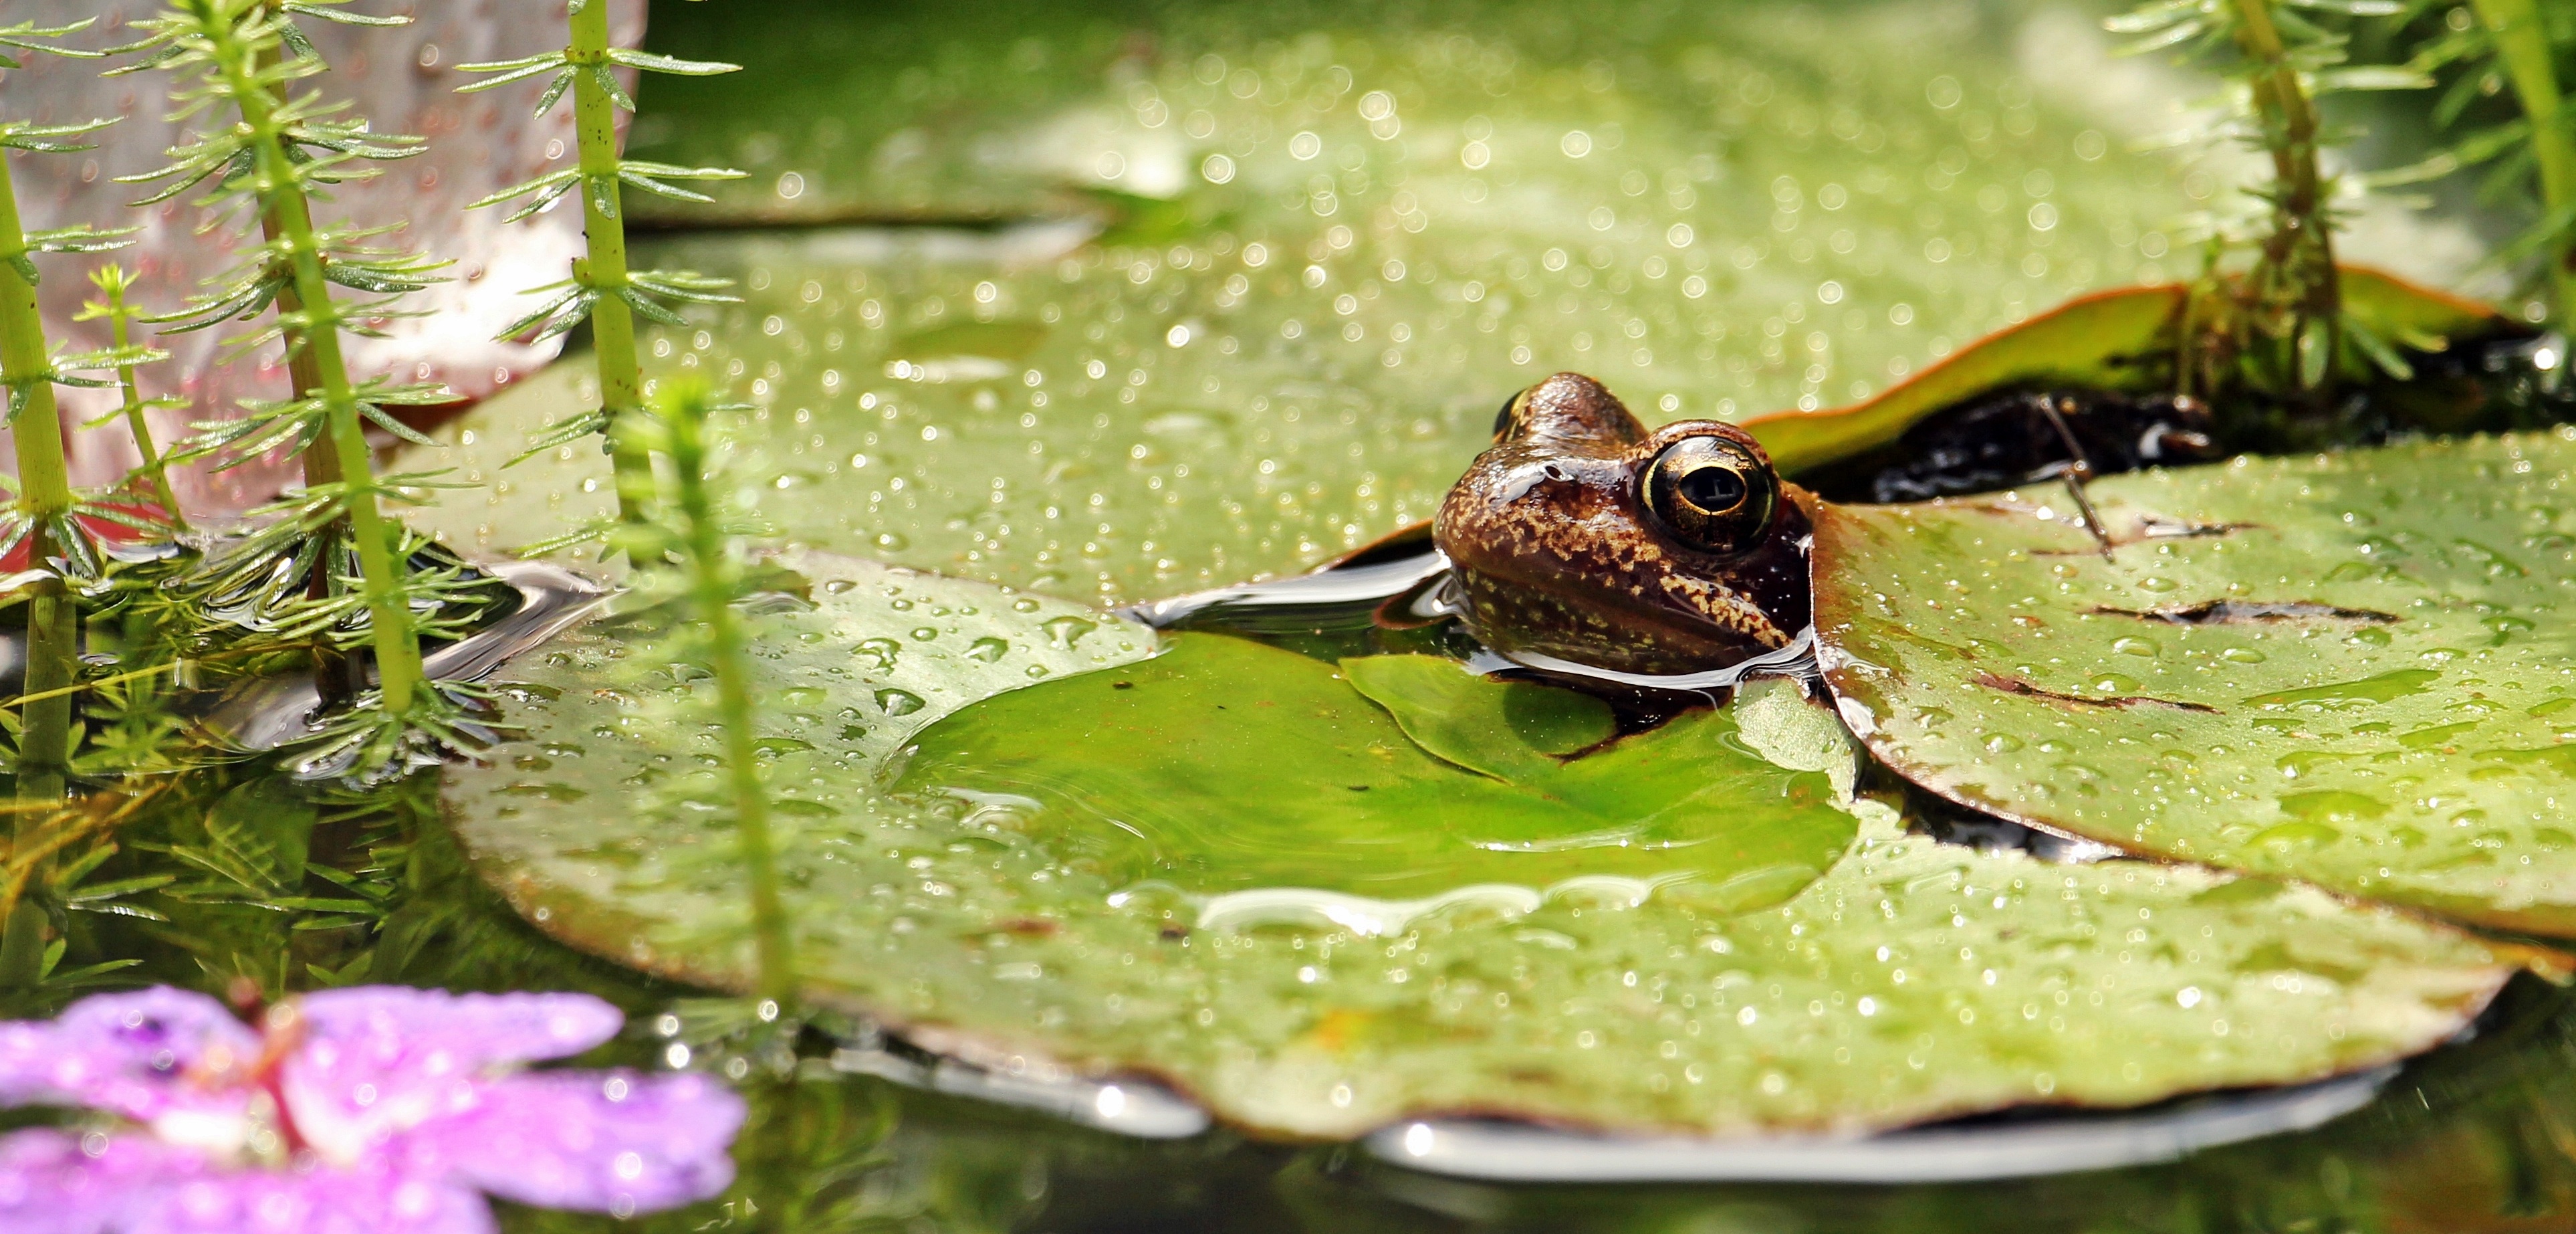
water, nature, plant, rain, leaf, flower, animal, pond, wildlife, green, frog, amphibian, aquatic plant, flora, fauna, lily pad, hide, lurking, amphibians, hidden, water lilies, animal world, wildlife photography, nuphar, macro photography, garden pond, pond inhabitants, biotope, nuphar pumila leaf, frog in the pond